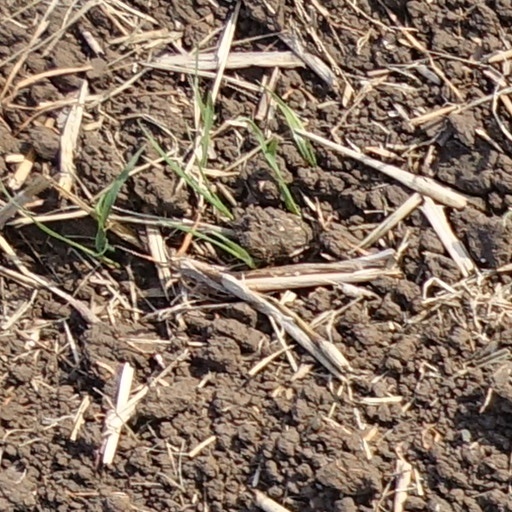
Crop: wheat